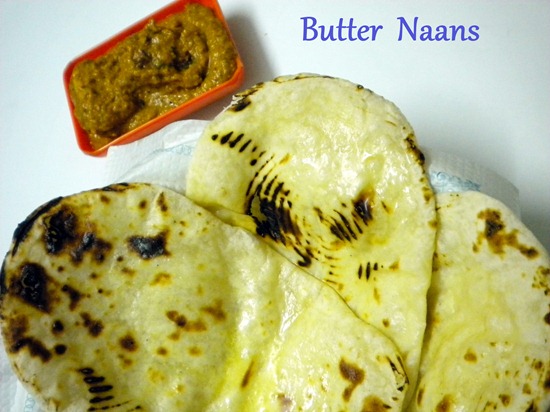
Dish: butter_naan